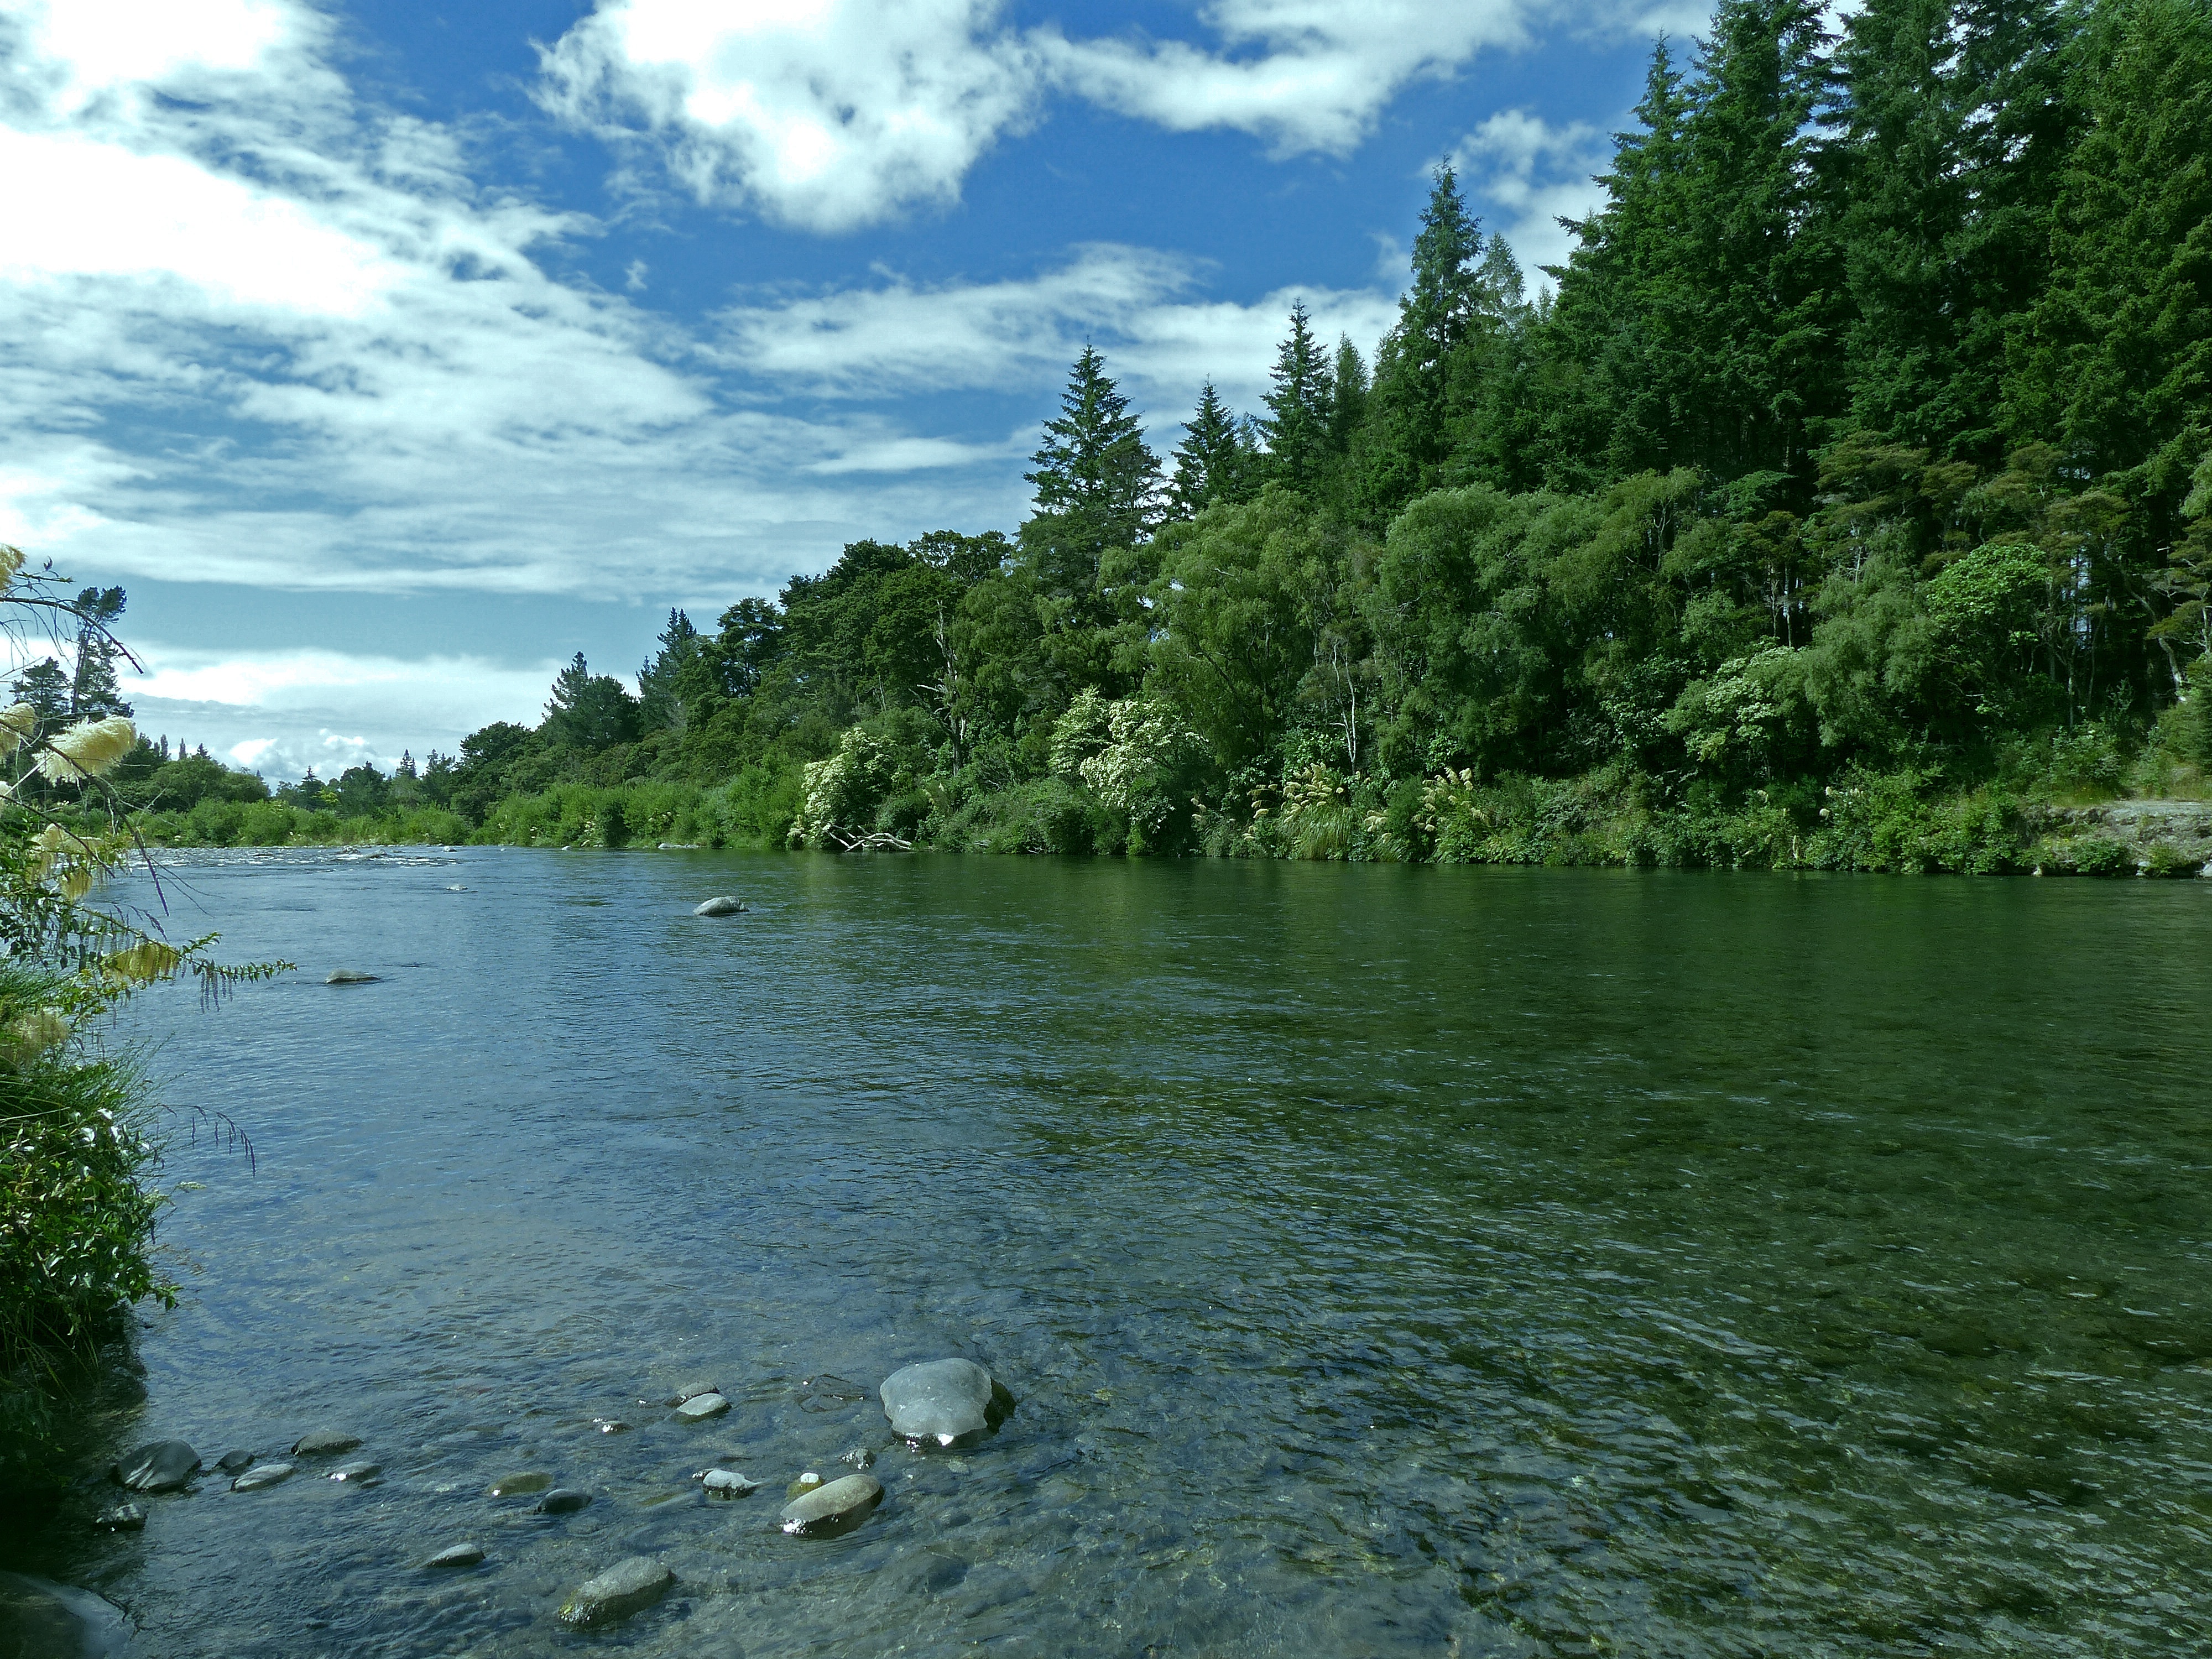
tree, water, nature, wilderness, mountain, shore, lake, river, environment, stream, reflection, scenic, reservoir, body of water, loch, landform, geographical feature